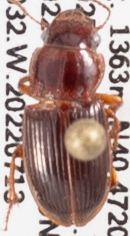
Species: Cratacanthus dubius
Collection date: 2022-07-13
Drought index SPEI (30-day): -1.362
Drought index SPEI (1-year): -2.09
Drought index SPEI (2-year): -1.69